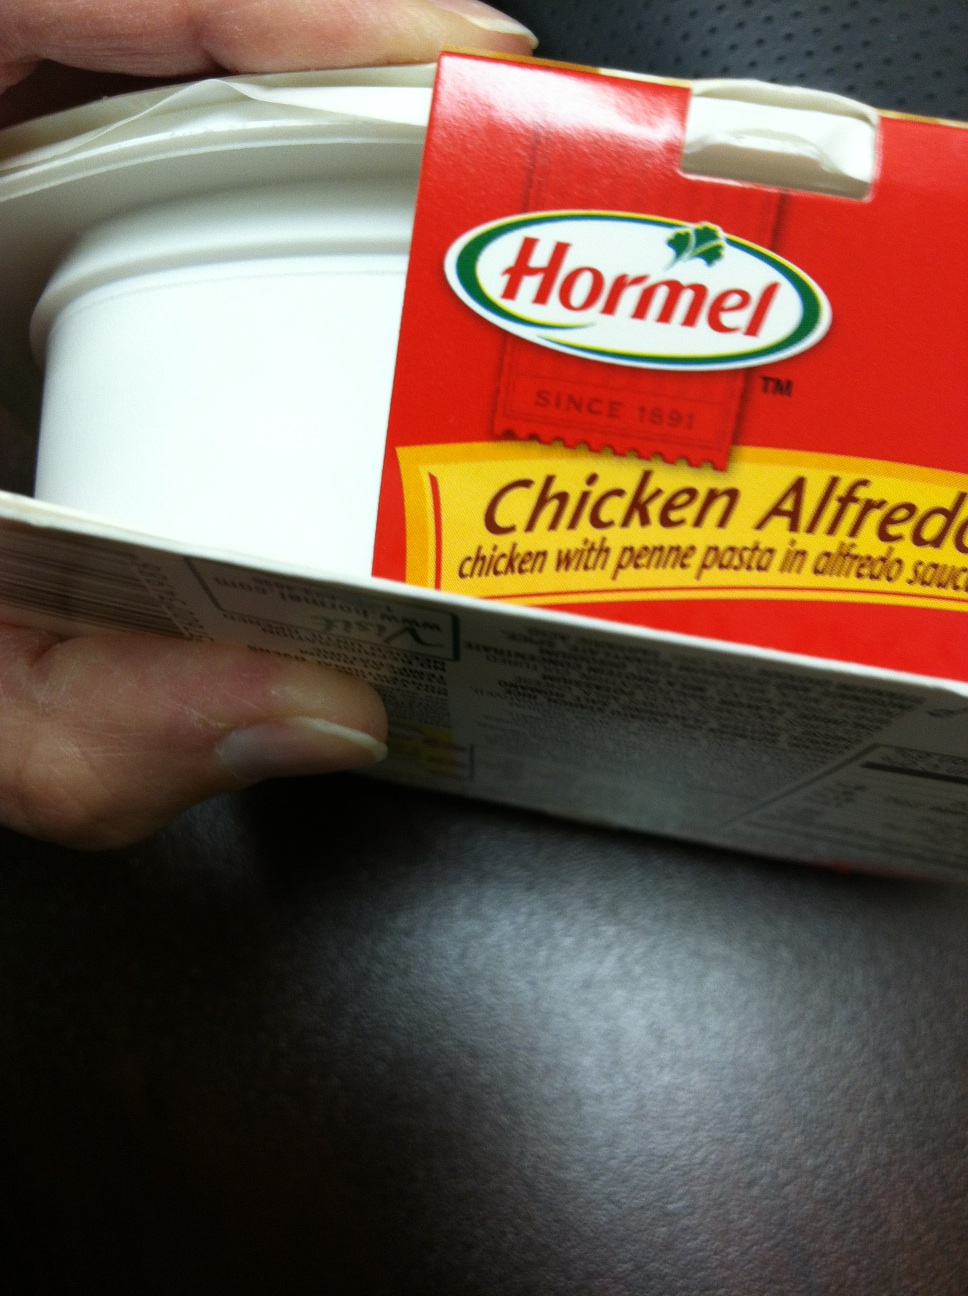Question: What is be expiration date
Answer: unanswerable